Hurricane Diana (1984)

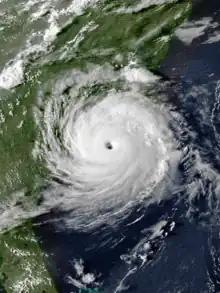
Diana near peak intensity off the coast of North Carolina on September 11

Hurricane Diana was the first major hurricane to hit the East Coast of the United States in nearly 20 years. Diana was the ninth tropical cyclone, fourth named storm, first hurricane, and first major hurricane of the 1984 Atlantic hurricane season. It caused moderate damage in North Carolina while it looped offshore and after it made landfall as a Category 2 hurricane. Forming on September 8, Diana moved northward and wandered across North Carolina for a couple of days during mid-September, dropping heavy rainfall. Once it left the state and accelerated east-northeast, Diana quickly evolved into an extratropical cyclone. Watches and warnings were issued for the storm along the East coast between eastern Florida and Virginia. Damages to the United States totaled $65.5 million (1984 USD). Three indirect fatalities were caused by the cyclone.